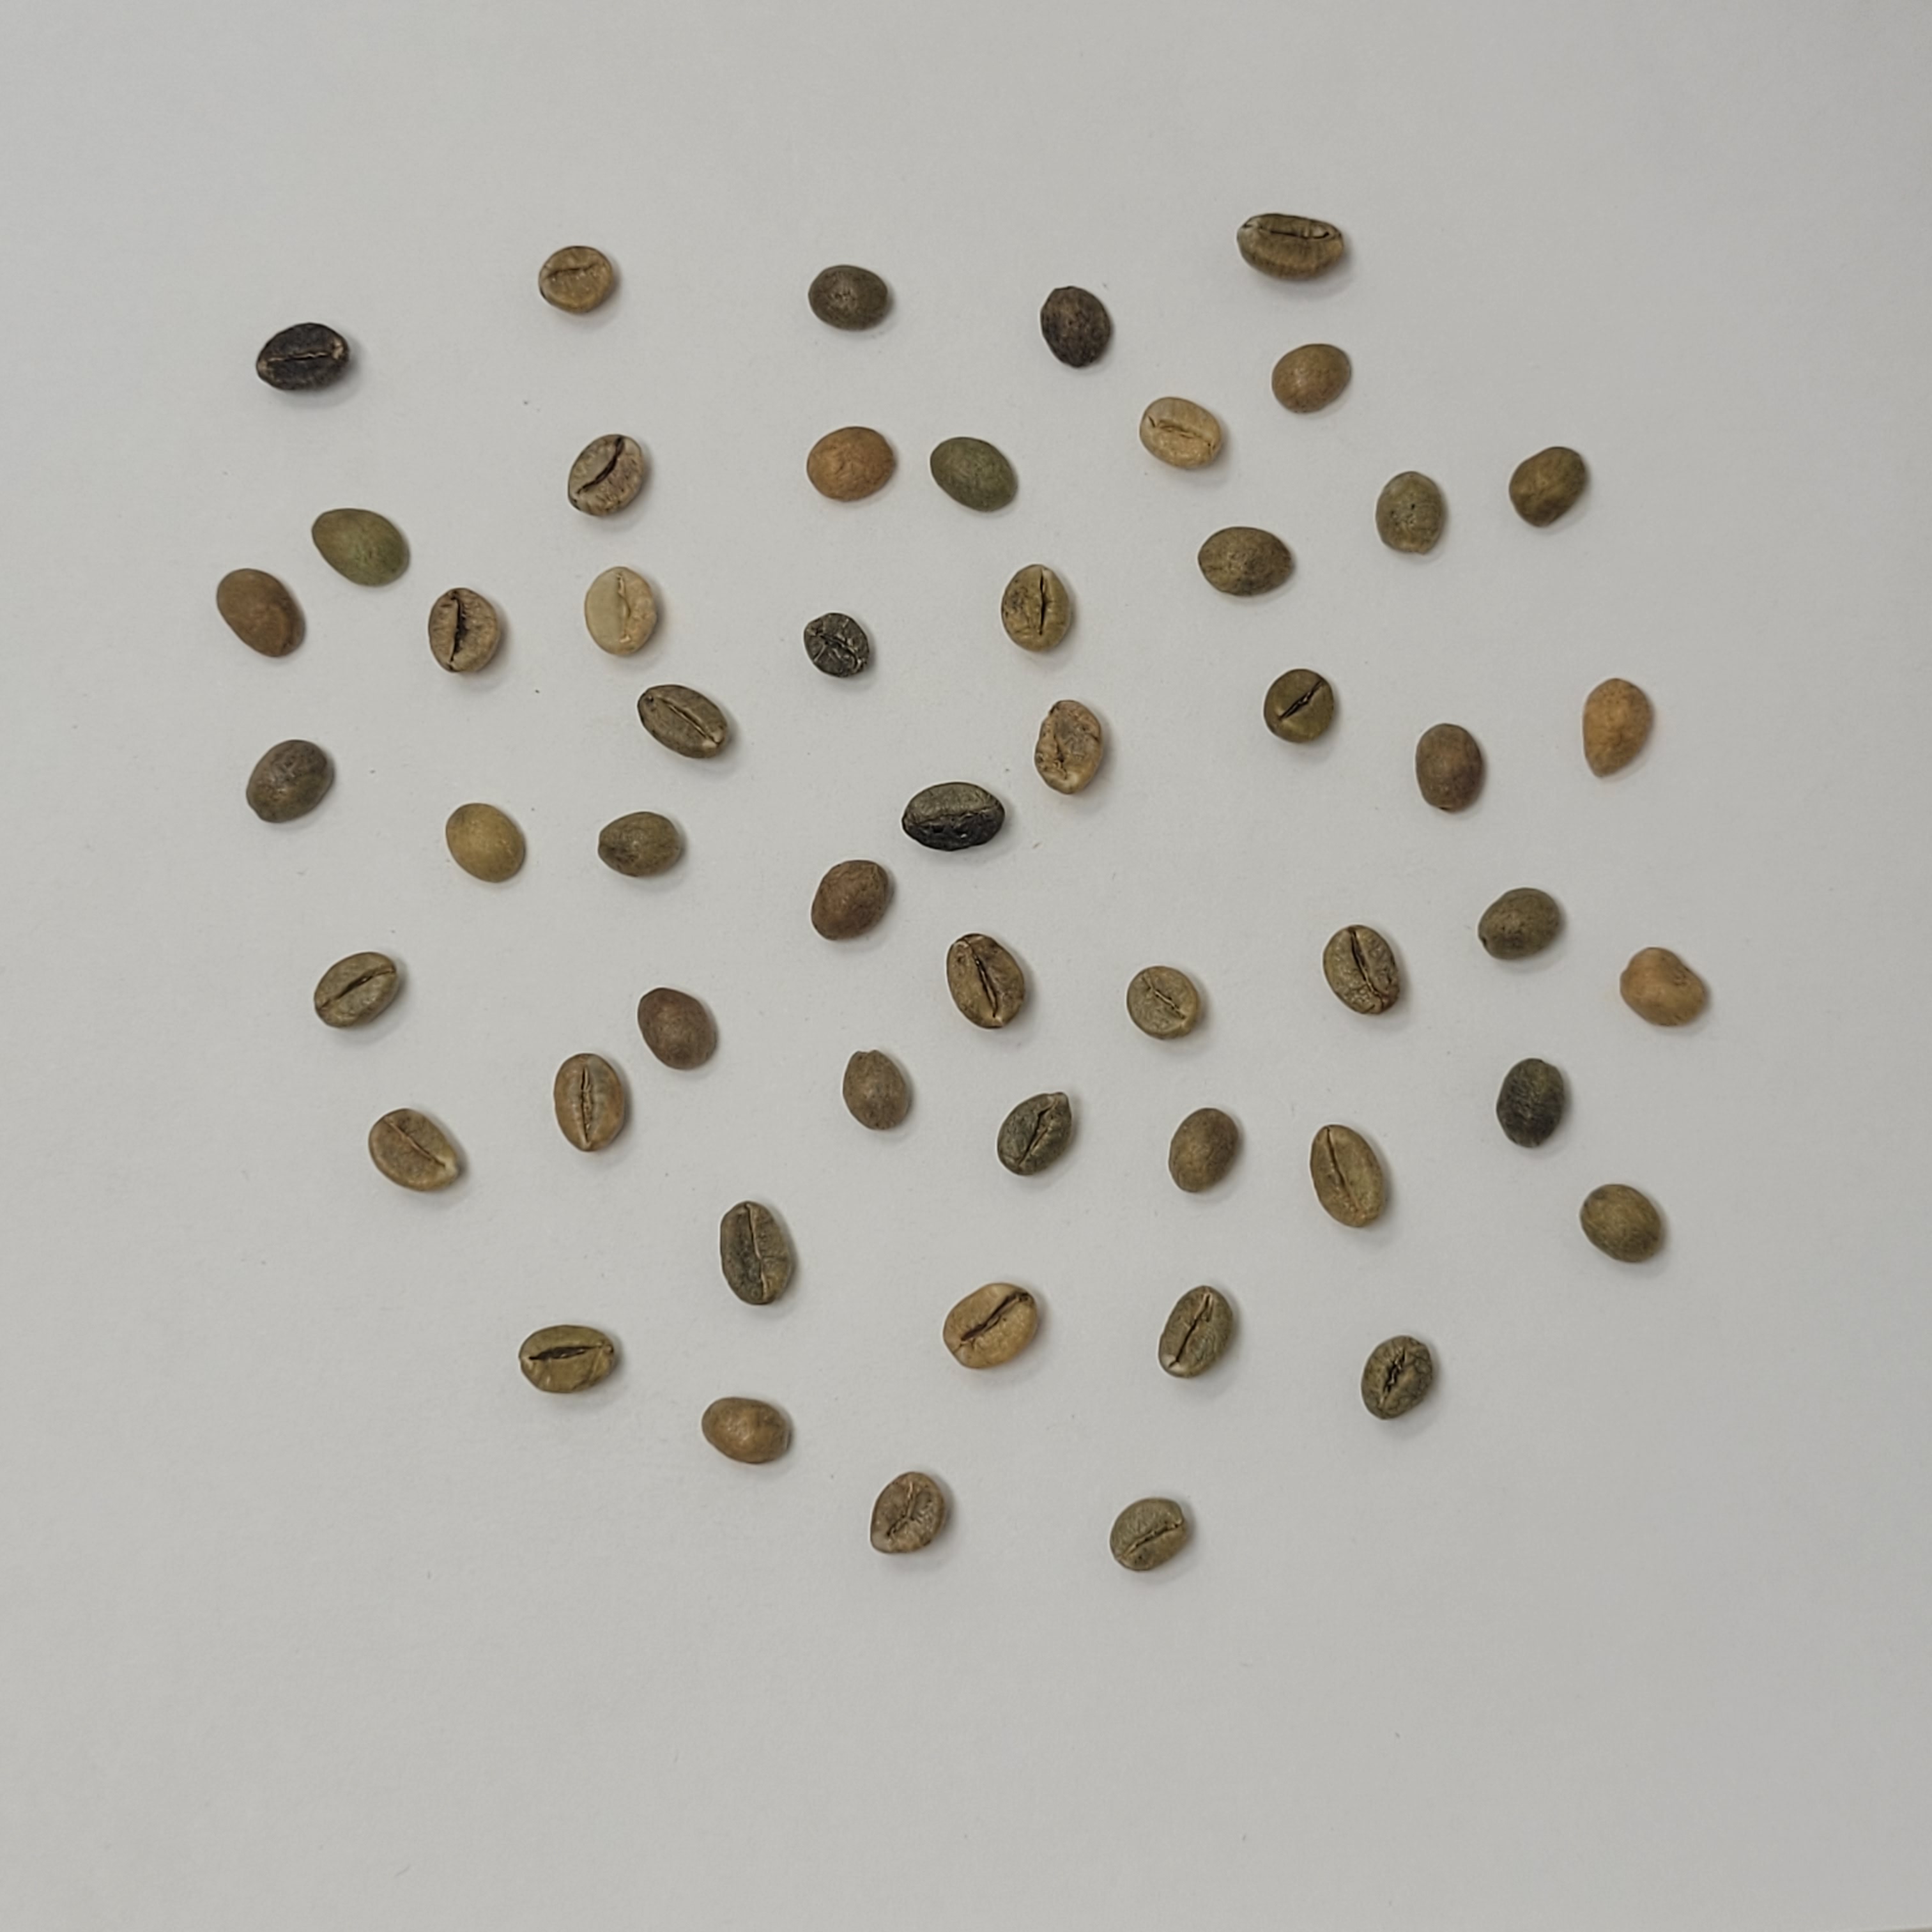
Coffee bean quality grade: C